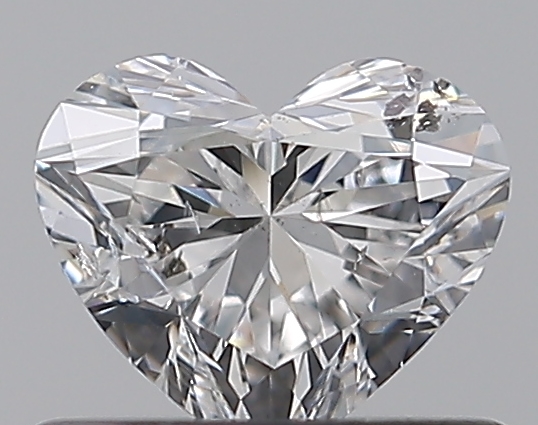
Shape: heart
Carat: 0.51
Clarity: SI2
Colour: E
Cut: EX
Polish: EX
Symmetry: EX
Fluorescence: N
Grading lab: GIA
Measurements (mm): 4.76 x 5.66 x 3.27